List of birds of Kenya

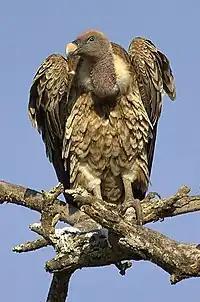
Rüppell's griffon

The family Ardeidae contains the bitterns, herons, and egrets. Herons and egrets are medium to large wading birds with long necks and legs. Bitterns tend to be shorter necked and more wary. Members of Ardeidae fly with their necks retracted, unlike other long-necked birds such as storks, ibises and spoonbills.